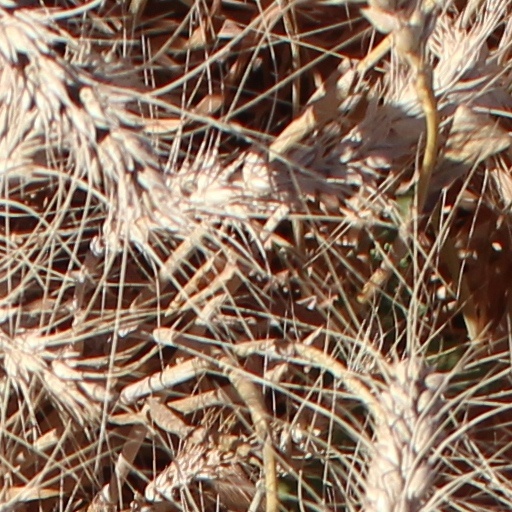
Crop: wheat